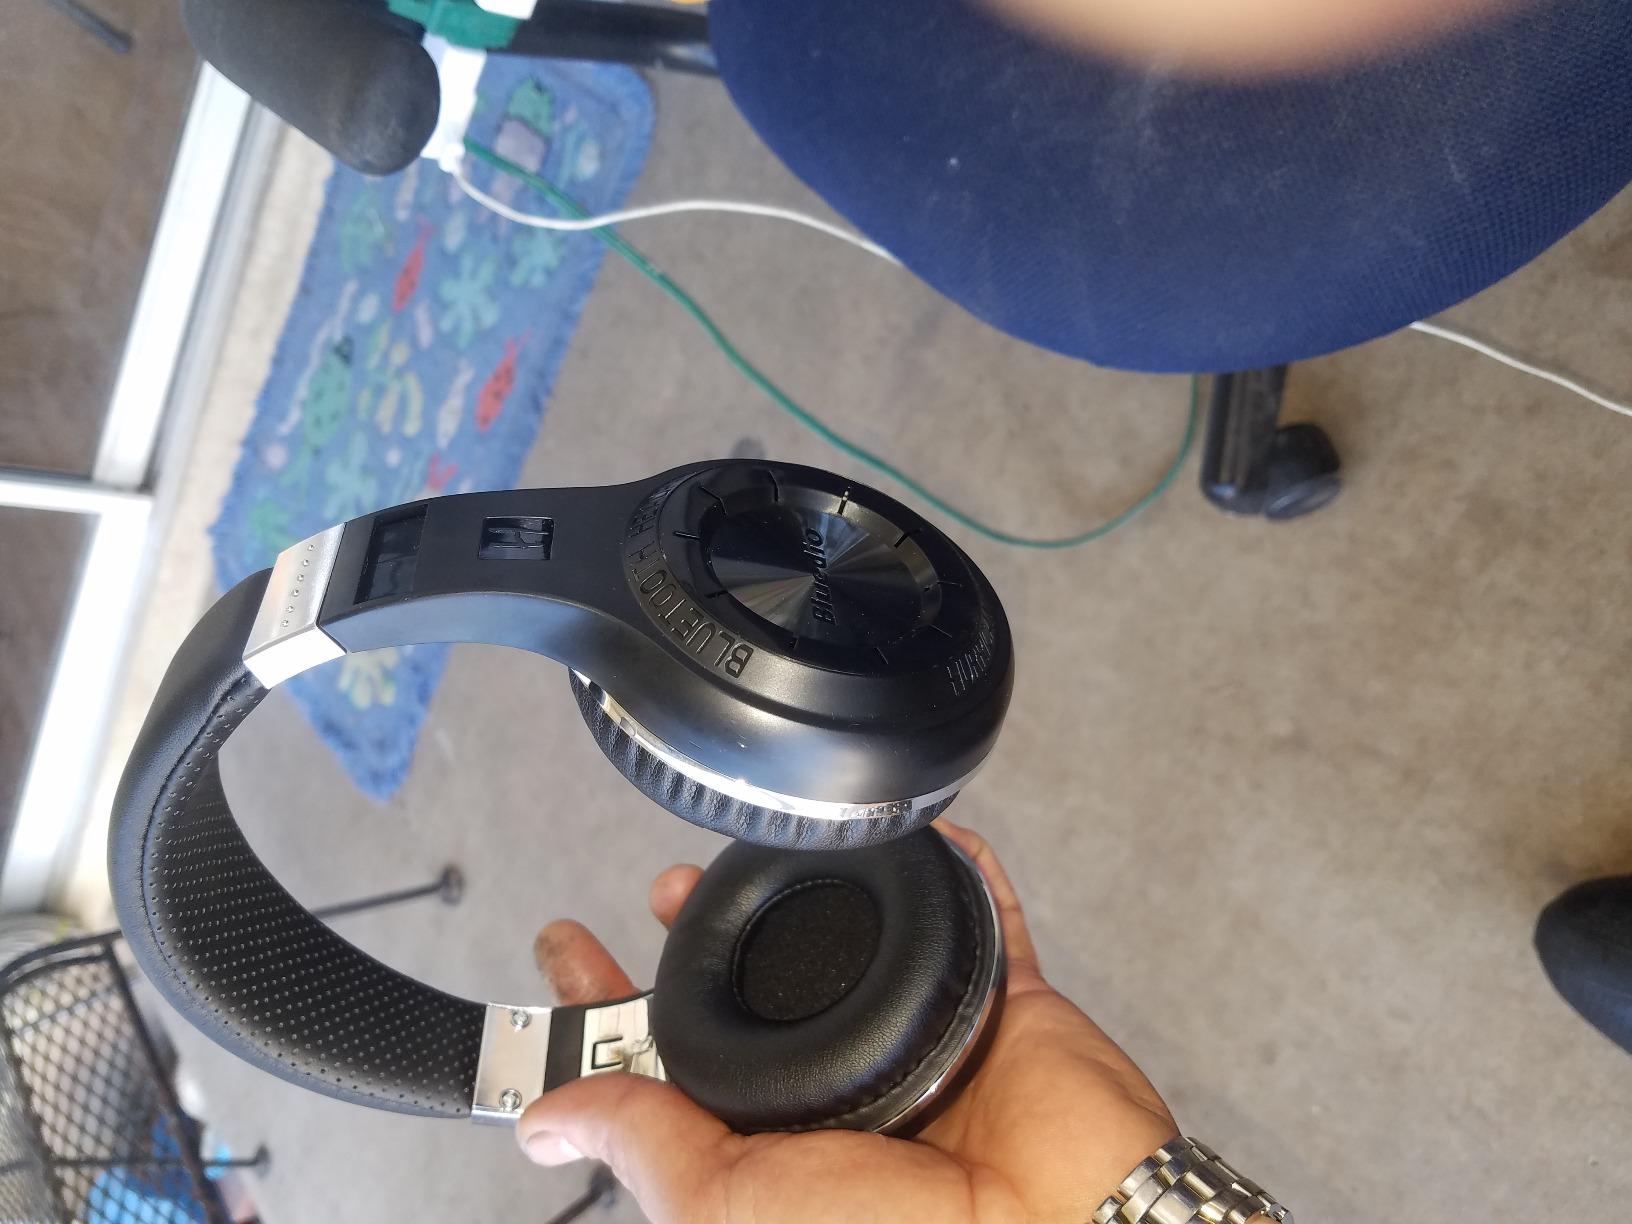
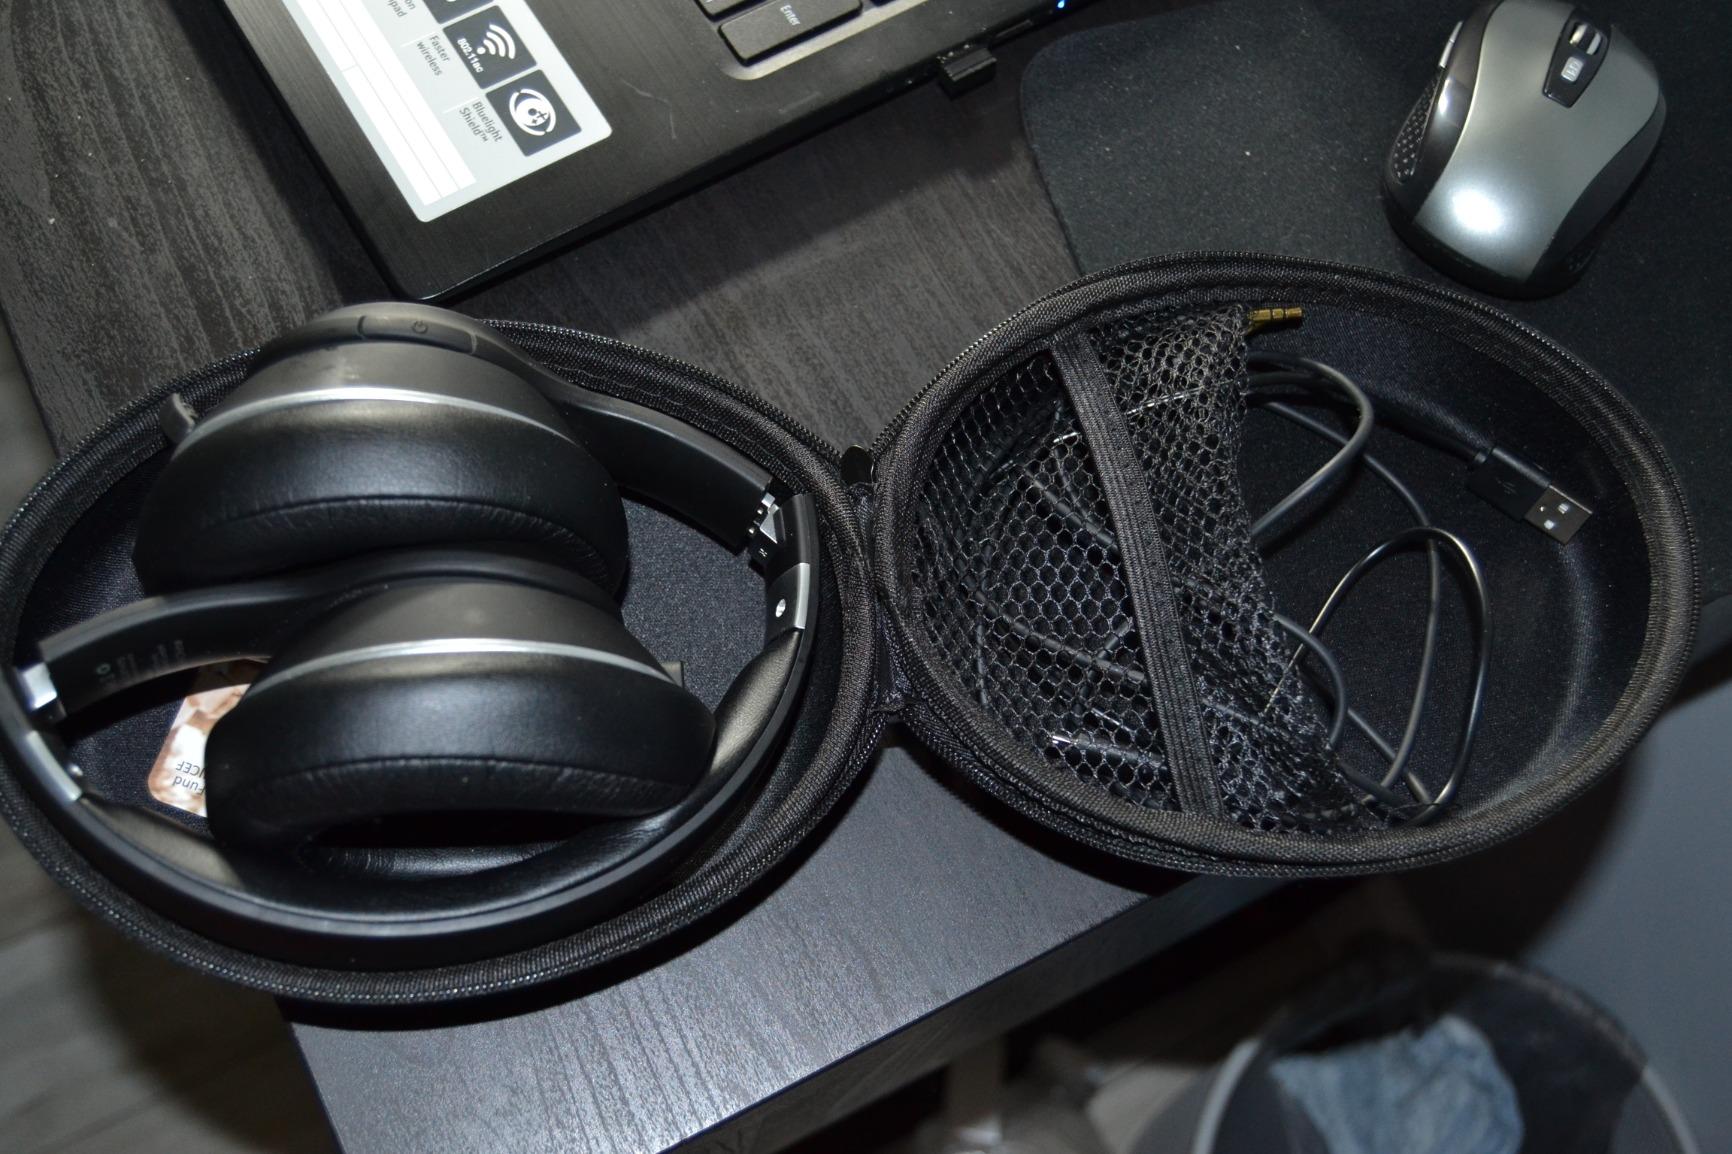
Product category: headphones
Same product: no